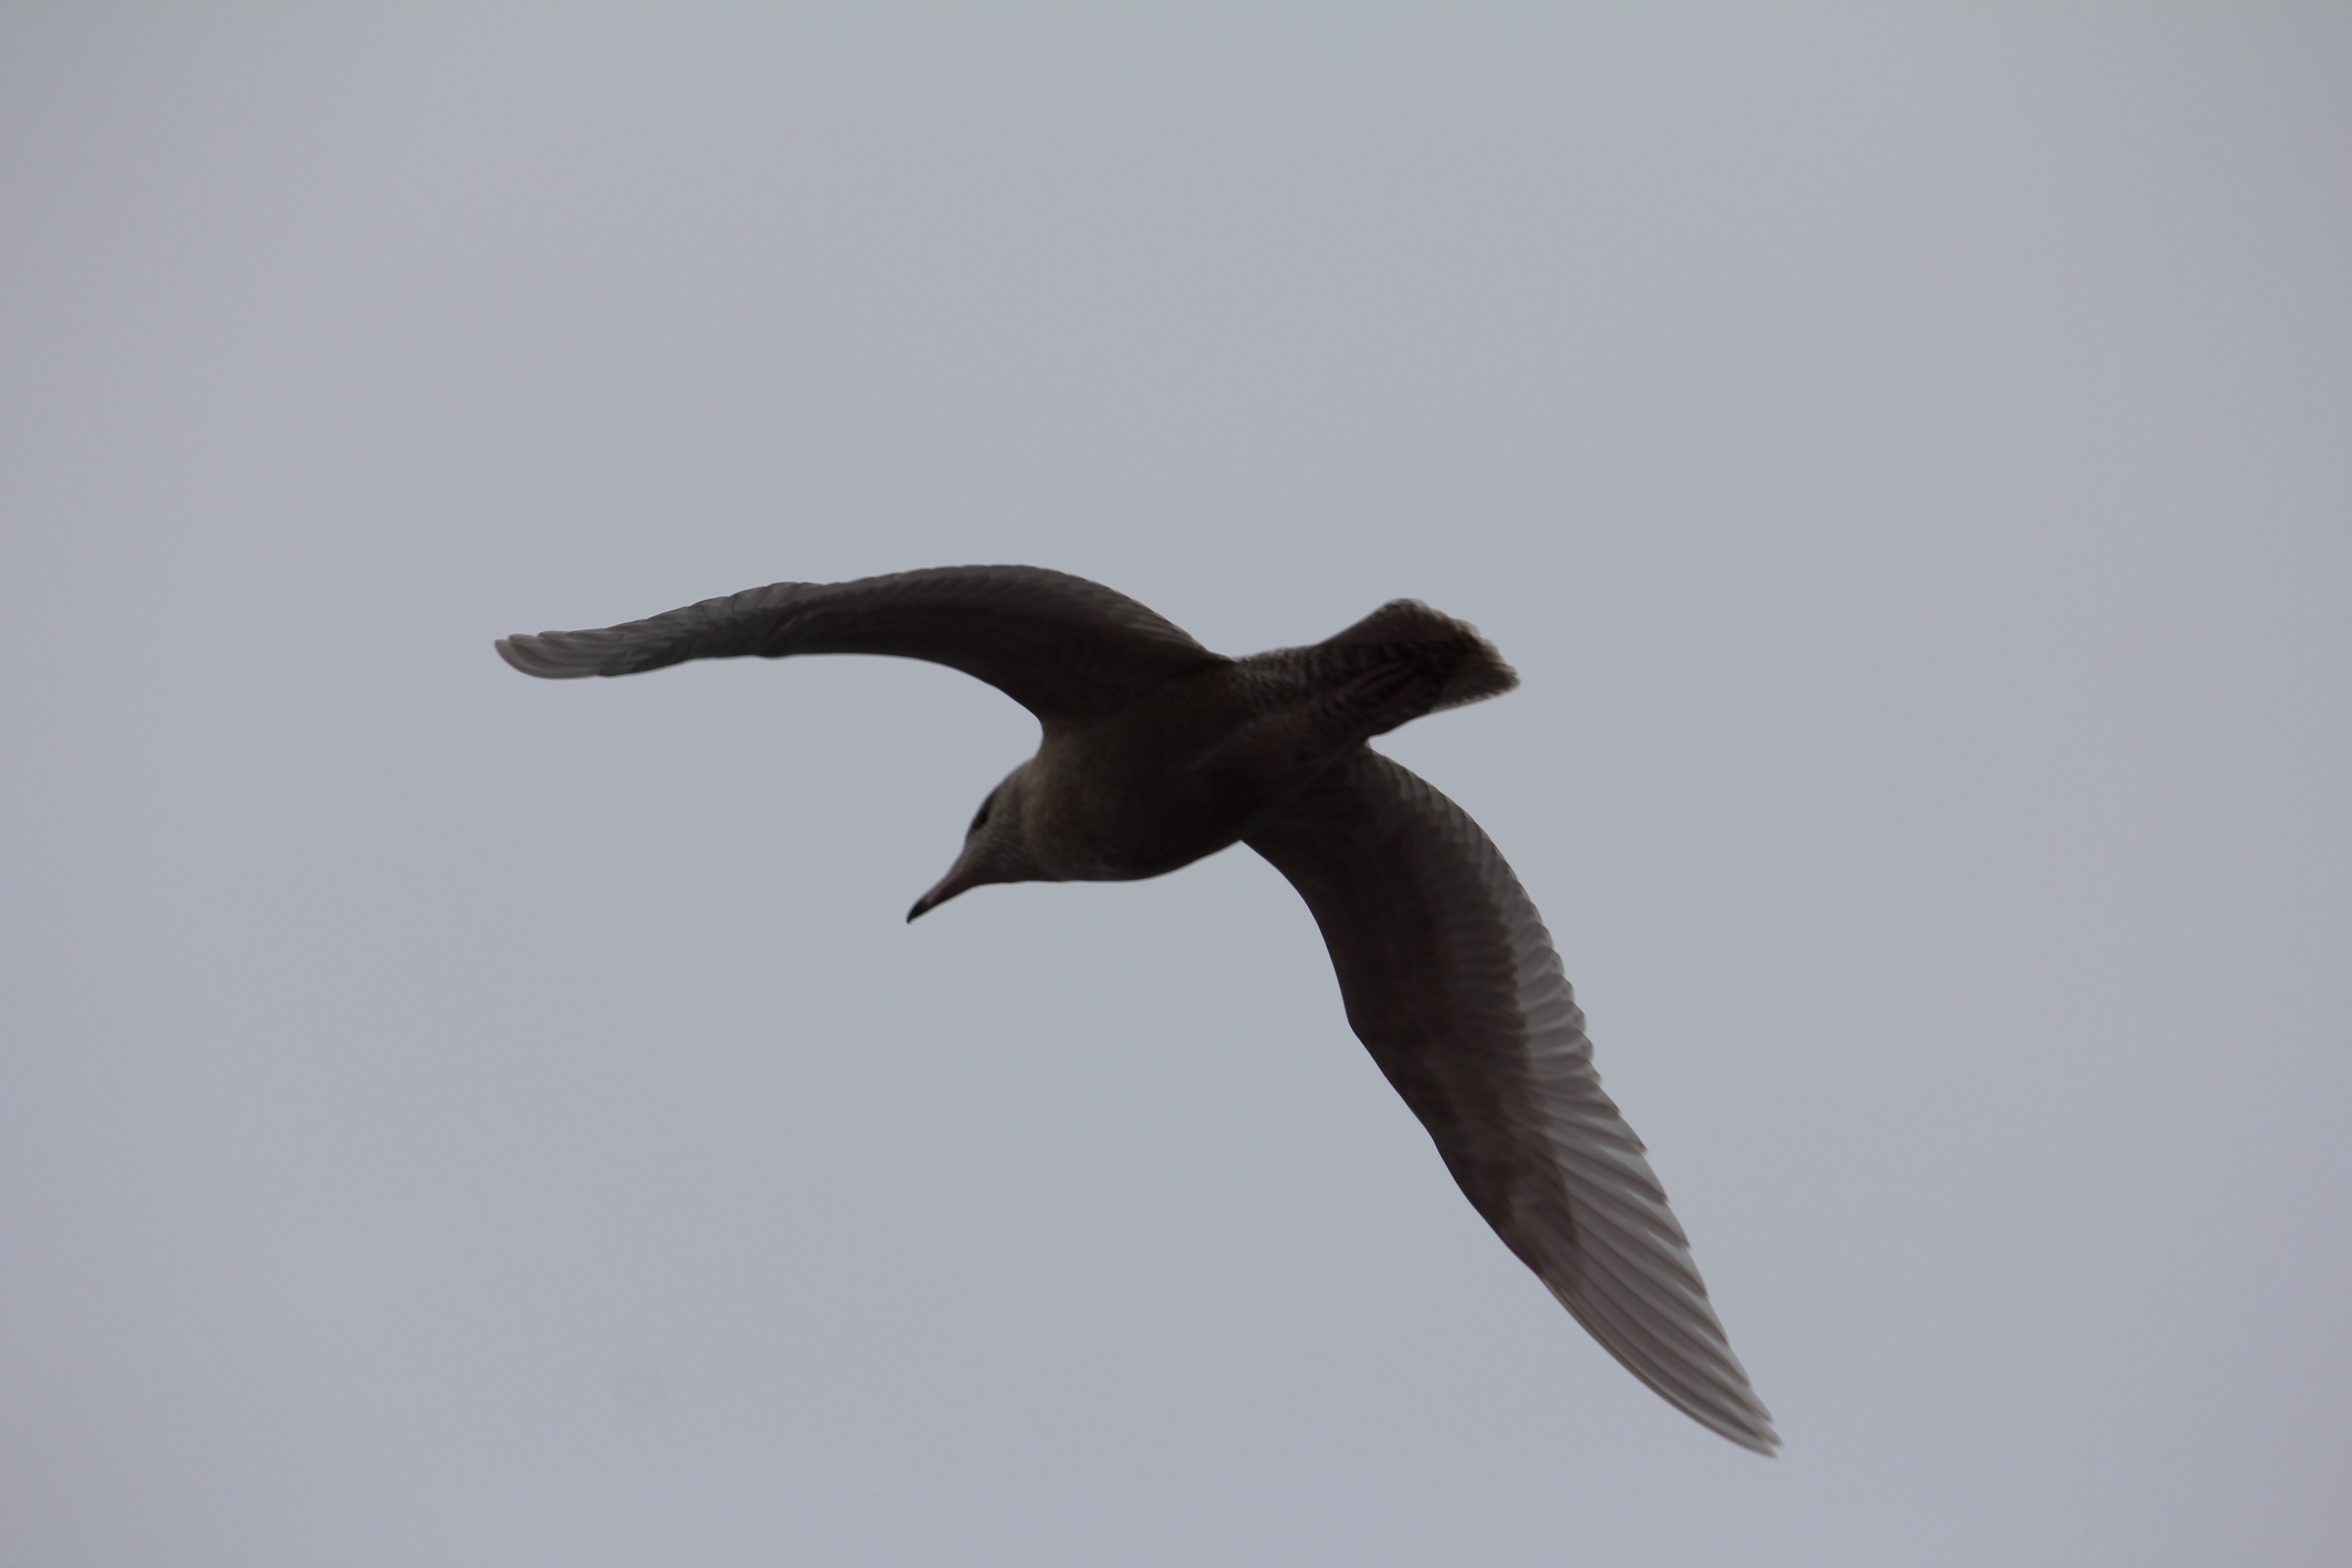
bird, wing, seabird, flying, seagull, gull, beak, flight, fauna, vertebrate, albatross, havm ge